De Tomaso Pantera

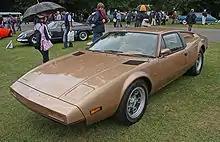
A one-off second generation Pantera 7X or Montella prototype made by Ghia.<ref name="italiaspeed.com/2008"></ref>

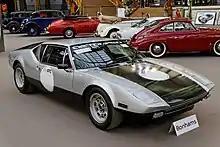
A De Tomaso Pantera GTS Group 3 prototype

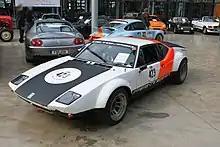
A De Tomaso Pantera GTS Group 4 competition car

Late in 1971, Ford began importing the Pantera for the American market to be sold through its Lincoln-Mercury dealers. The first 75 cars were simply European imports and are known for their "push-button" door handles and hand-built Carrozzeria Vignale bodies. A total of 1,007 cars reached the United States that year. As with most Italian cars of the day, rust-proofing was minimal and the quality of fit and finish on these early models was poor with large amounts of body solder being used to cover body panel flaws. Subsequently, Ford increased their involvement in the production of the later cars with the introduction of precision stampings for body panels which resulted in improved overall quality.